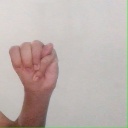
अक्षर: म